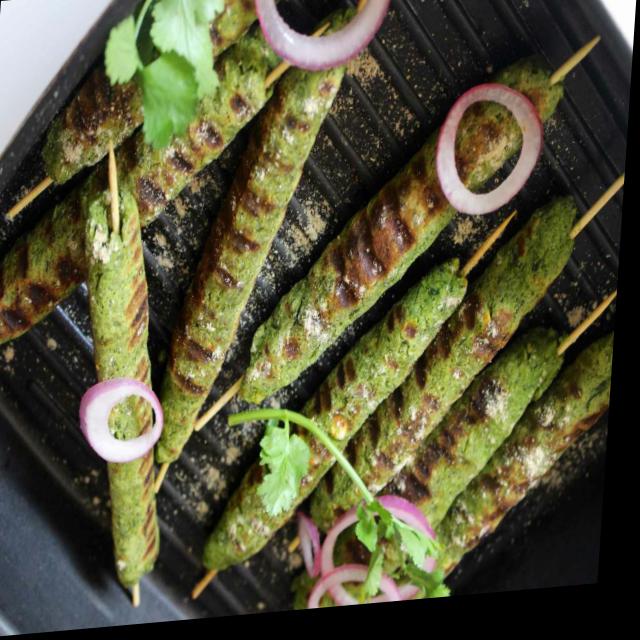
Dish: kebab